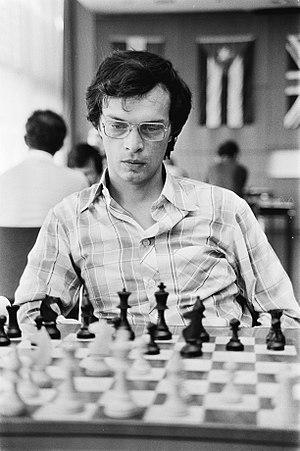
Gyula Sax est un grand maître hongrois du jeu d'échecs.